Affinity Interactive

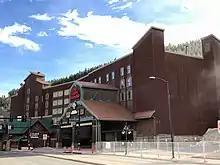
Golden Gates Casino, acquired by Affinity Gaming in 2012

The company changed its name to Affinity Gaming in May 2011, to avoid confusion as the Herbst family planned to rejoin the gaming industry. Some properties continued to use the Terrible's name and logo under license from Terrible Herbst, while others were reverted to their previous names. The last Affinity property bearing the name, Terrible's Hotel and Casino, was rebranded as the Silver Sevens in 2013.